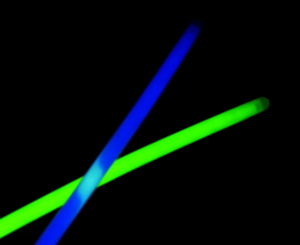
Knæklys
Glowsticks i forskellige farver.
Knæklys, også kaldet glowsticks, er en slags engangs-lys der hverken kræver strøm eller ild for at fungere. Oftest er det et 15 cm langt og 2 cm tykt rør, der indeholder to forskellige kemikalier, adskilt af et tyndt lag glas. Når lyset knækkes brydes glasset mellem de to kemikaler, der så blandes og danner en fluorescerende væske, der oftest har en virkning i 12-15 timer, hvorefter effekten aftager hurtigt.